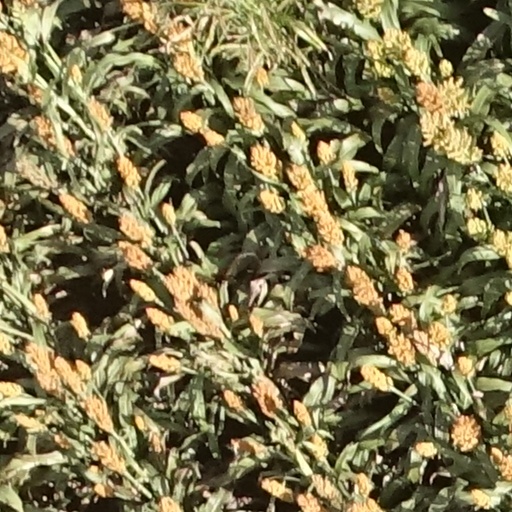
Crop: sorghum